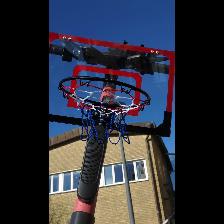
Label: NonHuman